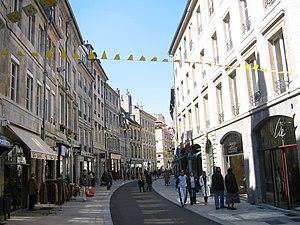
Seconde rue principale du centre de Besancon ( Rue des Granges )
La rue est un espace de circulation qui dessert habituellement des logements et/ou d'autres structures fonctionnelles dans une agglomération. Elle met en relation et structure les différents quartiers de cette dernière, s'inscrivant de ce fait dans un réseau de voies à son échelle. Au niveau local, c'est aussi un espace public, lieu de rencontres et d'échange où s'exerce et se construit la sociabilité des individus et des groupes sociaux. Enfin, par le biais de la manifestation, la rue peut devenir un lieu de contestation. C'est donc potentiellement un espace politique, particulièrement dans les quartiers centraux.
La Grande Rue de Besançon est l'une des plus anciennes voies de la ville.